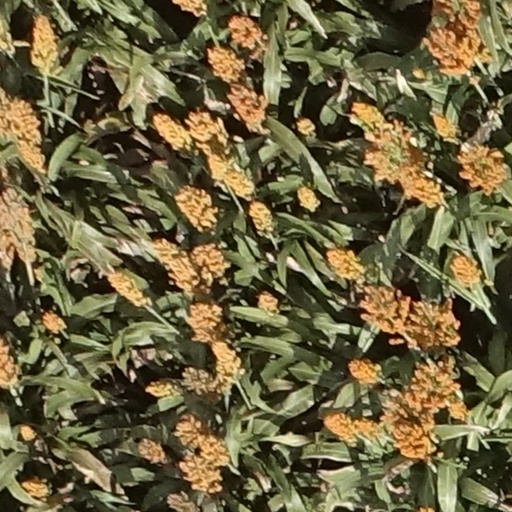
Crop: sorghum